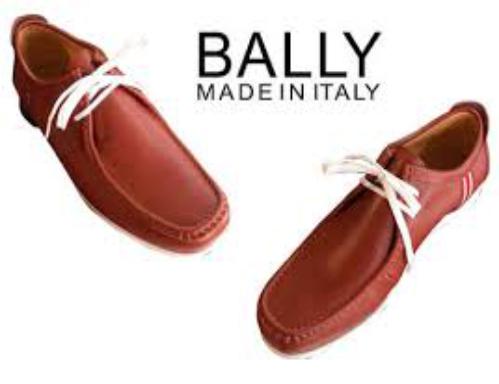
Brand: Bally Shoe
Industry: Clothes